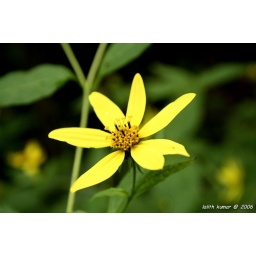
yellow flowers really come out well in close-ups.